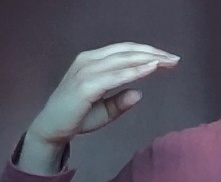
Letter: jeem